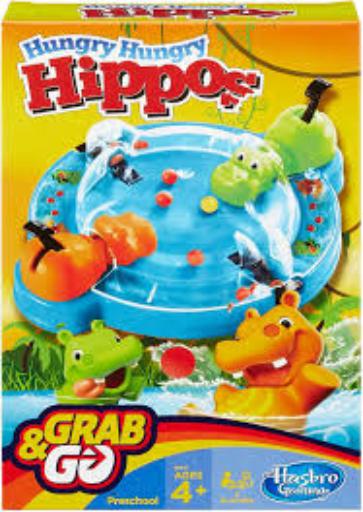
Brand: Hungry Hungry Hippos
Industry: Food